Constructive vote of no confidence

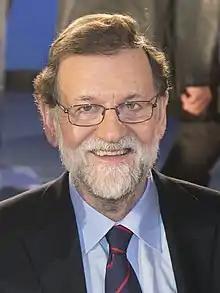
Mariano Rajoy was the first prime minister in Spain's political history to be removed by a constructive vote of no confidence.

To obtain a clearer majority in the "Bundestag" (which seemed to be in reach according to the polls), after the vote, Helmut Kohl put up a motion of confidence in which the new CDU-FDP coalition intentionally voted against the Chancellor that it just put into power. This trick allowed for the dissolution of the "Bundestag" according to Article 68 of the "Grundgesetz" (see above). Still, the action triggered an appeal by four deputies to the Federal Constitutional Court, which, in a somewhat helpless ruling that February, upheld the move. The court emphasized this was only acceptable if the Chancellor has reason to believe he cannot continue to effectively govern with the current balance of power. It decided Kohl could believe this since the FDP was not only deeply divided by the change of coalition but had already agreed to early elections, meaning in theory that it no longer had to support the government. The new "Bundestag" was elected in March 1983, yielding a strong majority for the new coalition, which eventually lasted until 1998.